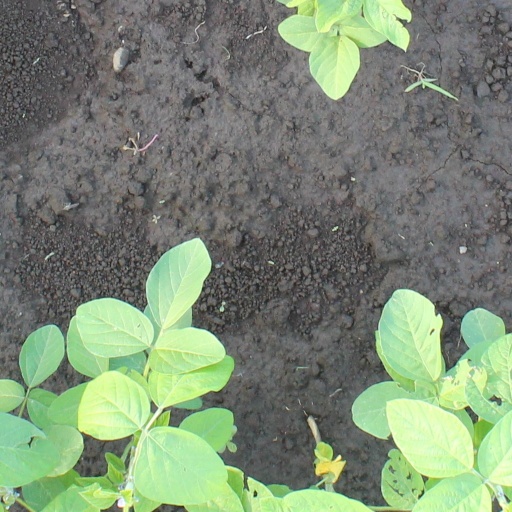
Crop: soybean